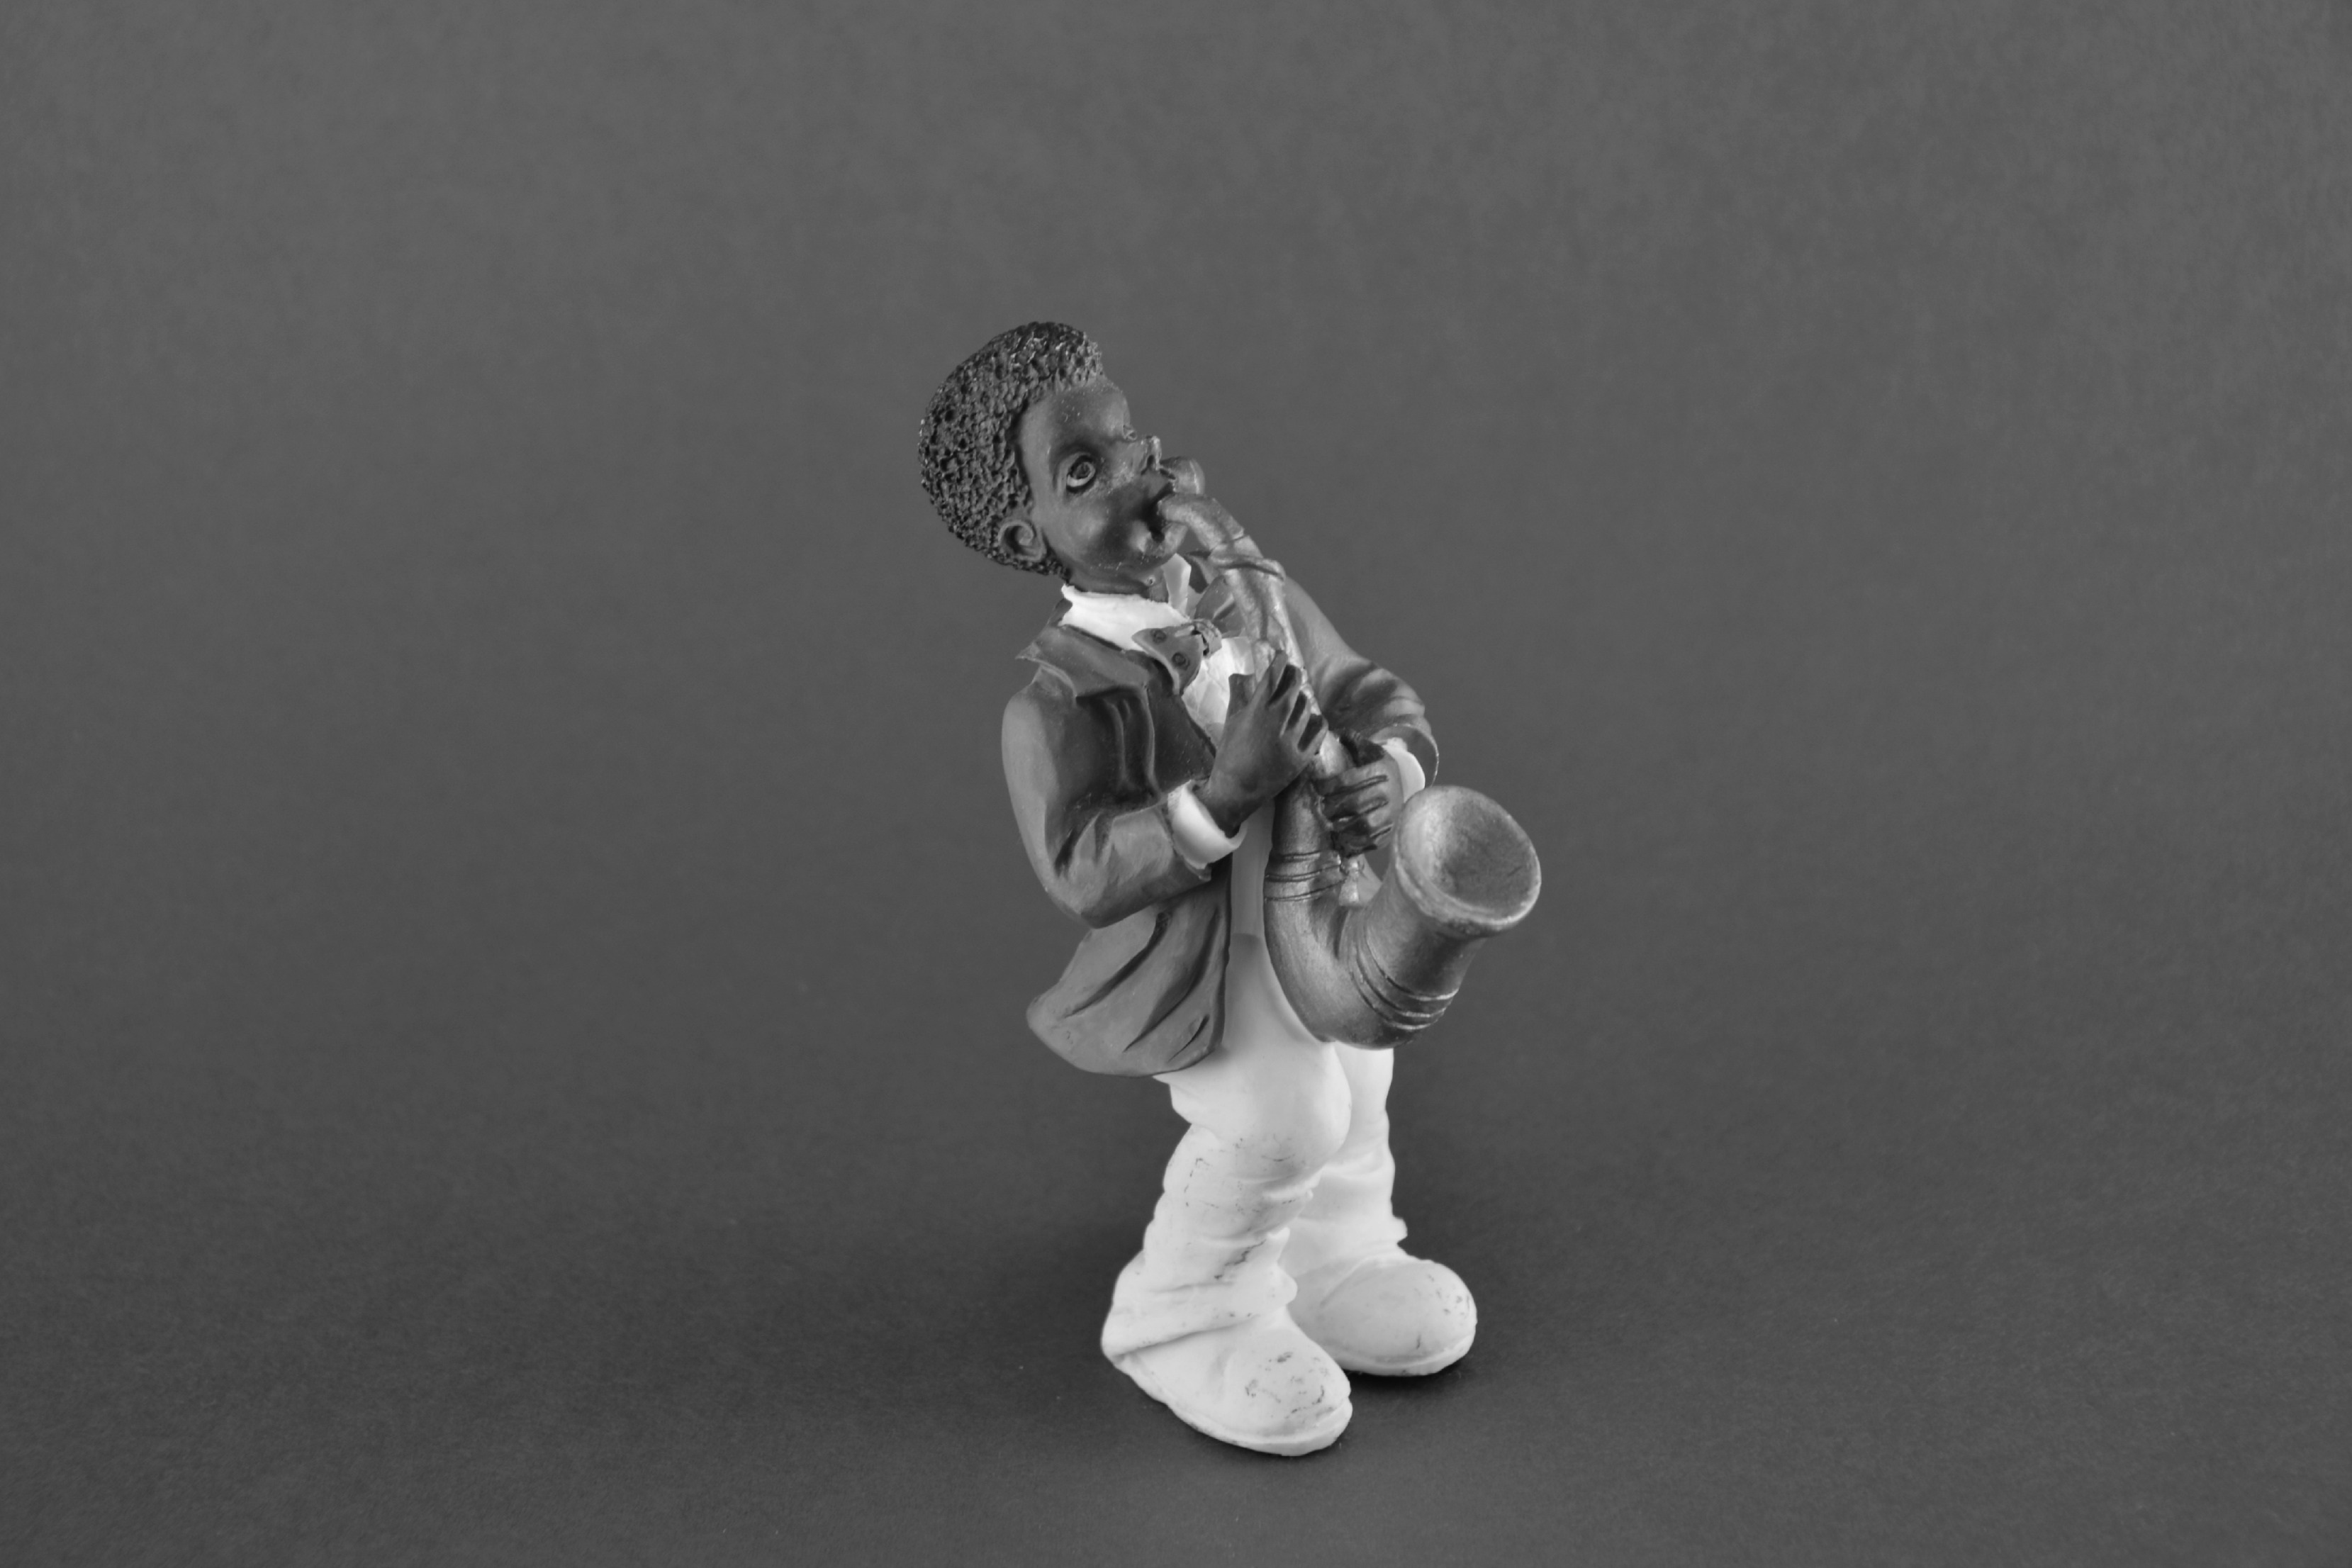
music, black and white, white, monument, concert, statue, artist, musician, monochrome, toy, trinket, sculpture, jazz, figurine, character, street musicians, saxo, monochrome photography